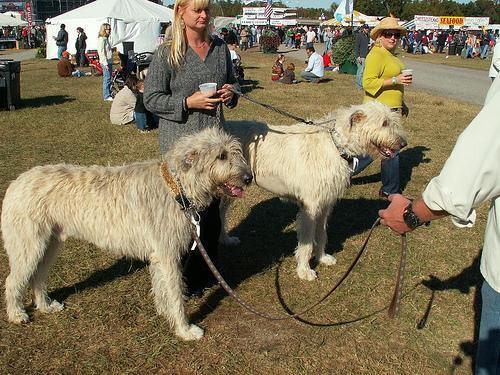
Irish_wolfhound